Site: brandenburg
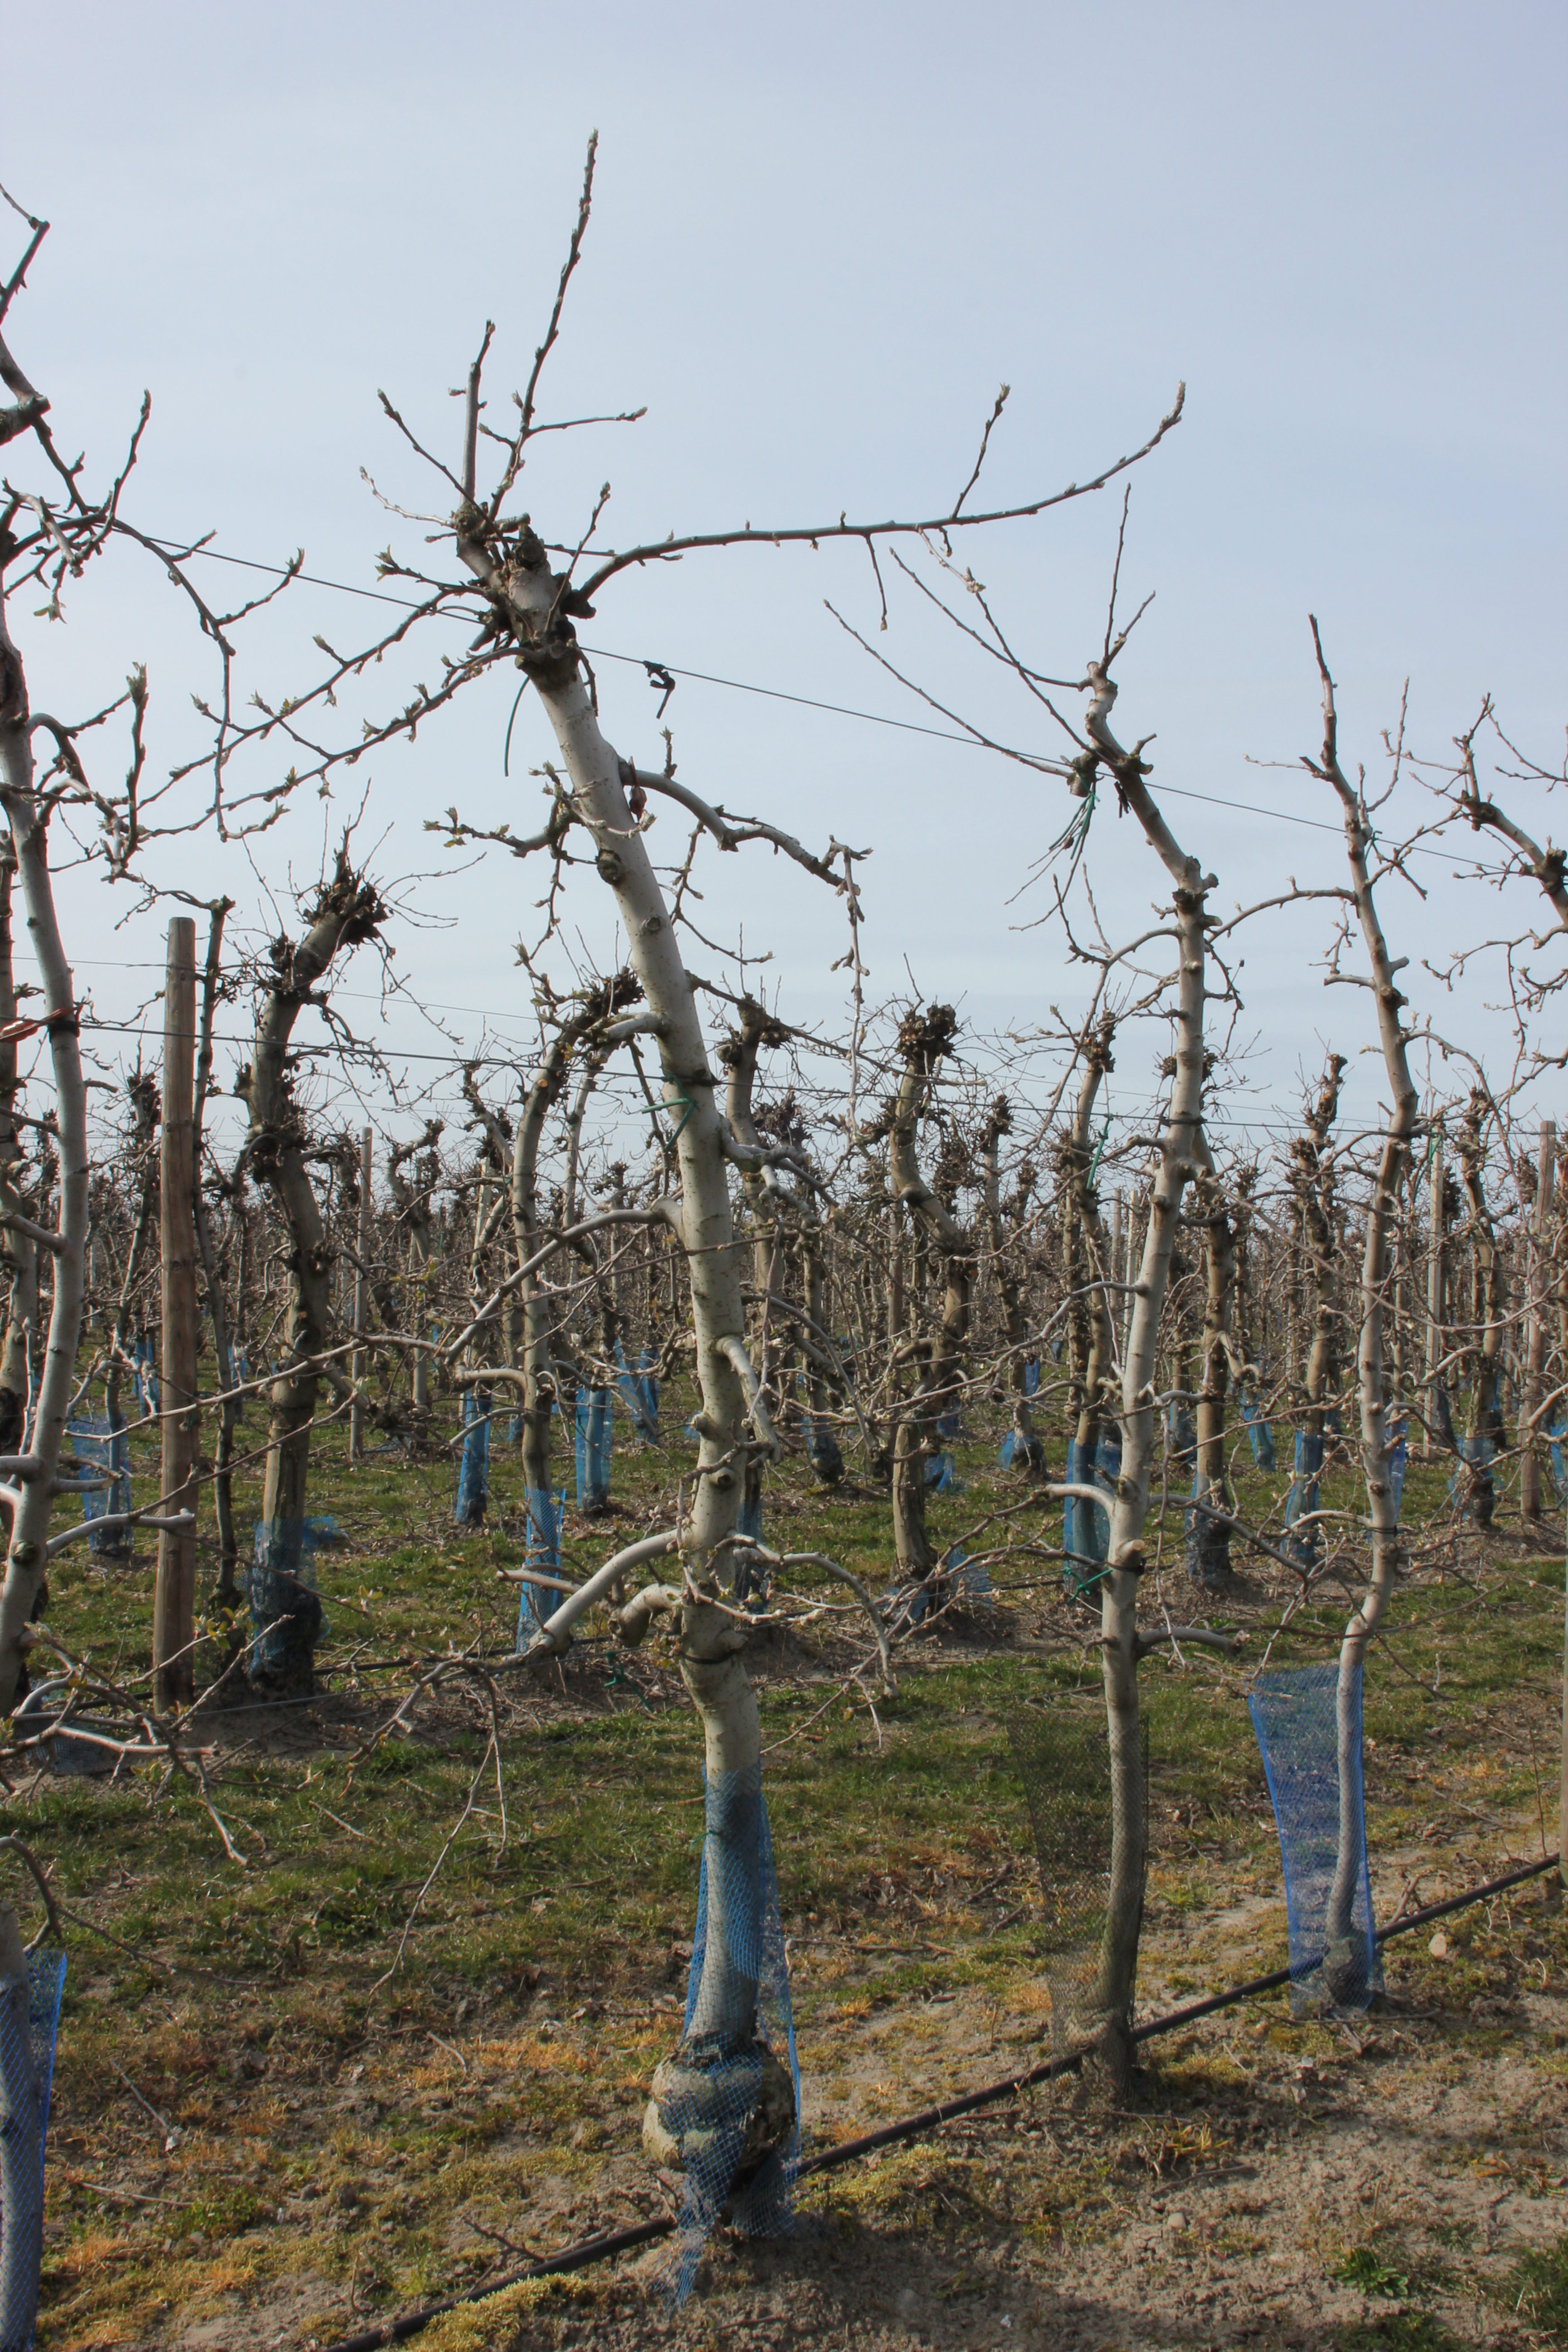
Growth stage (BBCH 54): Inflorescence emergence